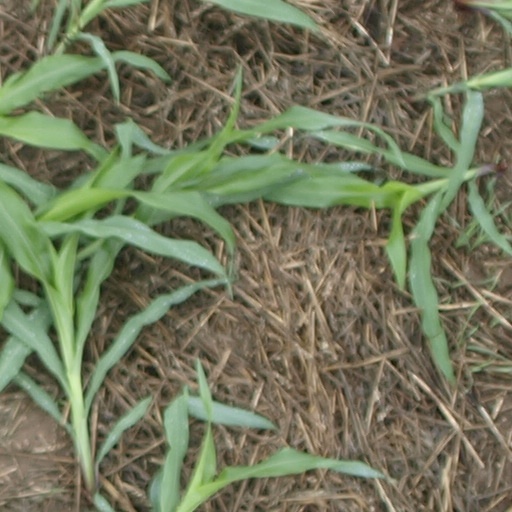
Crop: maize; corn